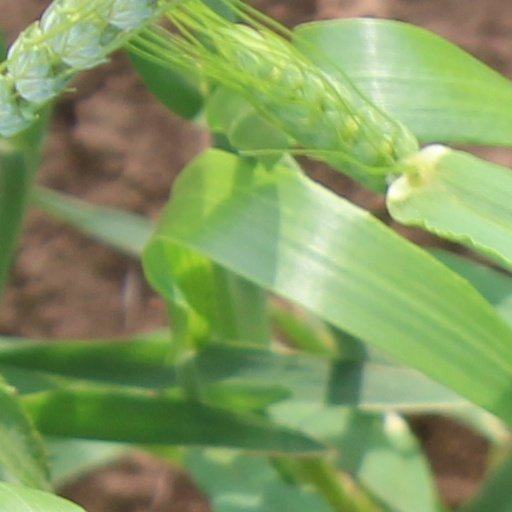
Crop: wheat